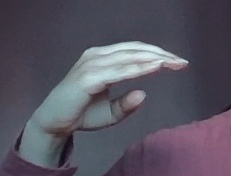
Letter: jeem